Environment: real
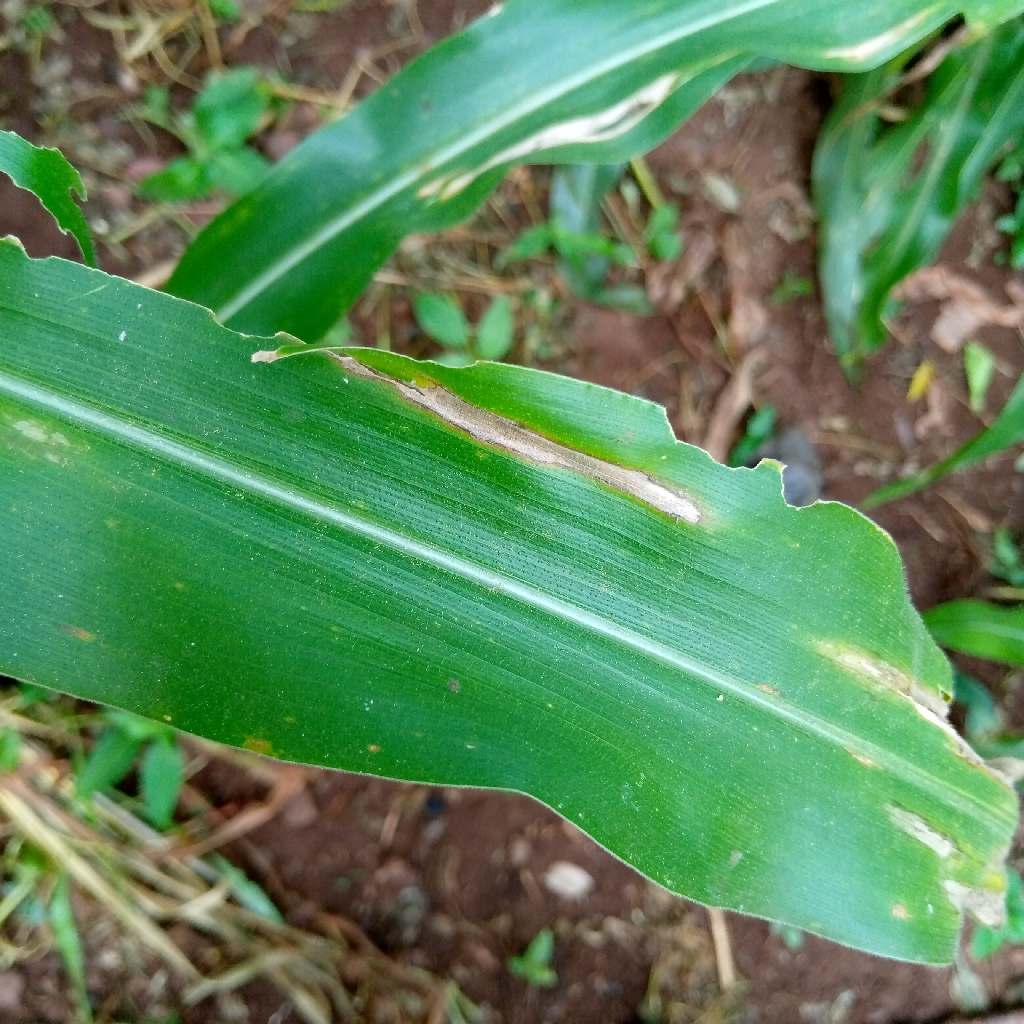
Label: northern_corn_leaf_blight